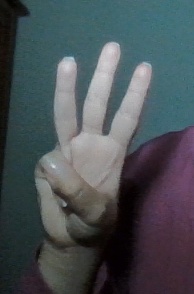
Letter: thaa